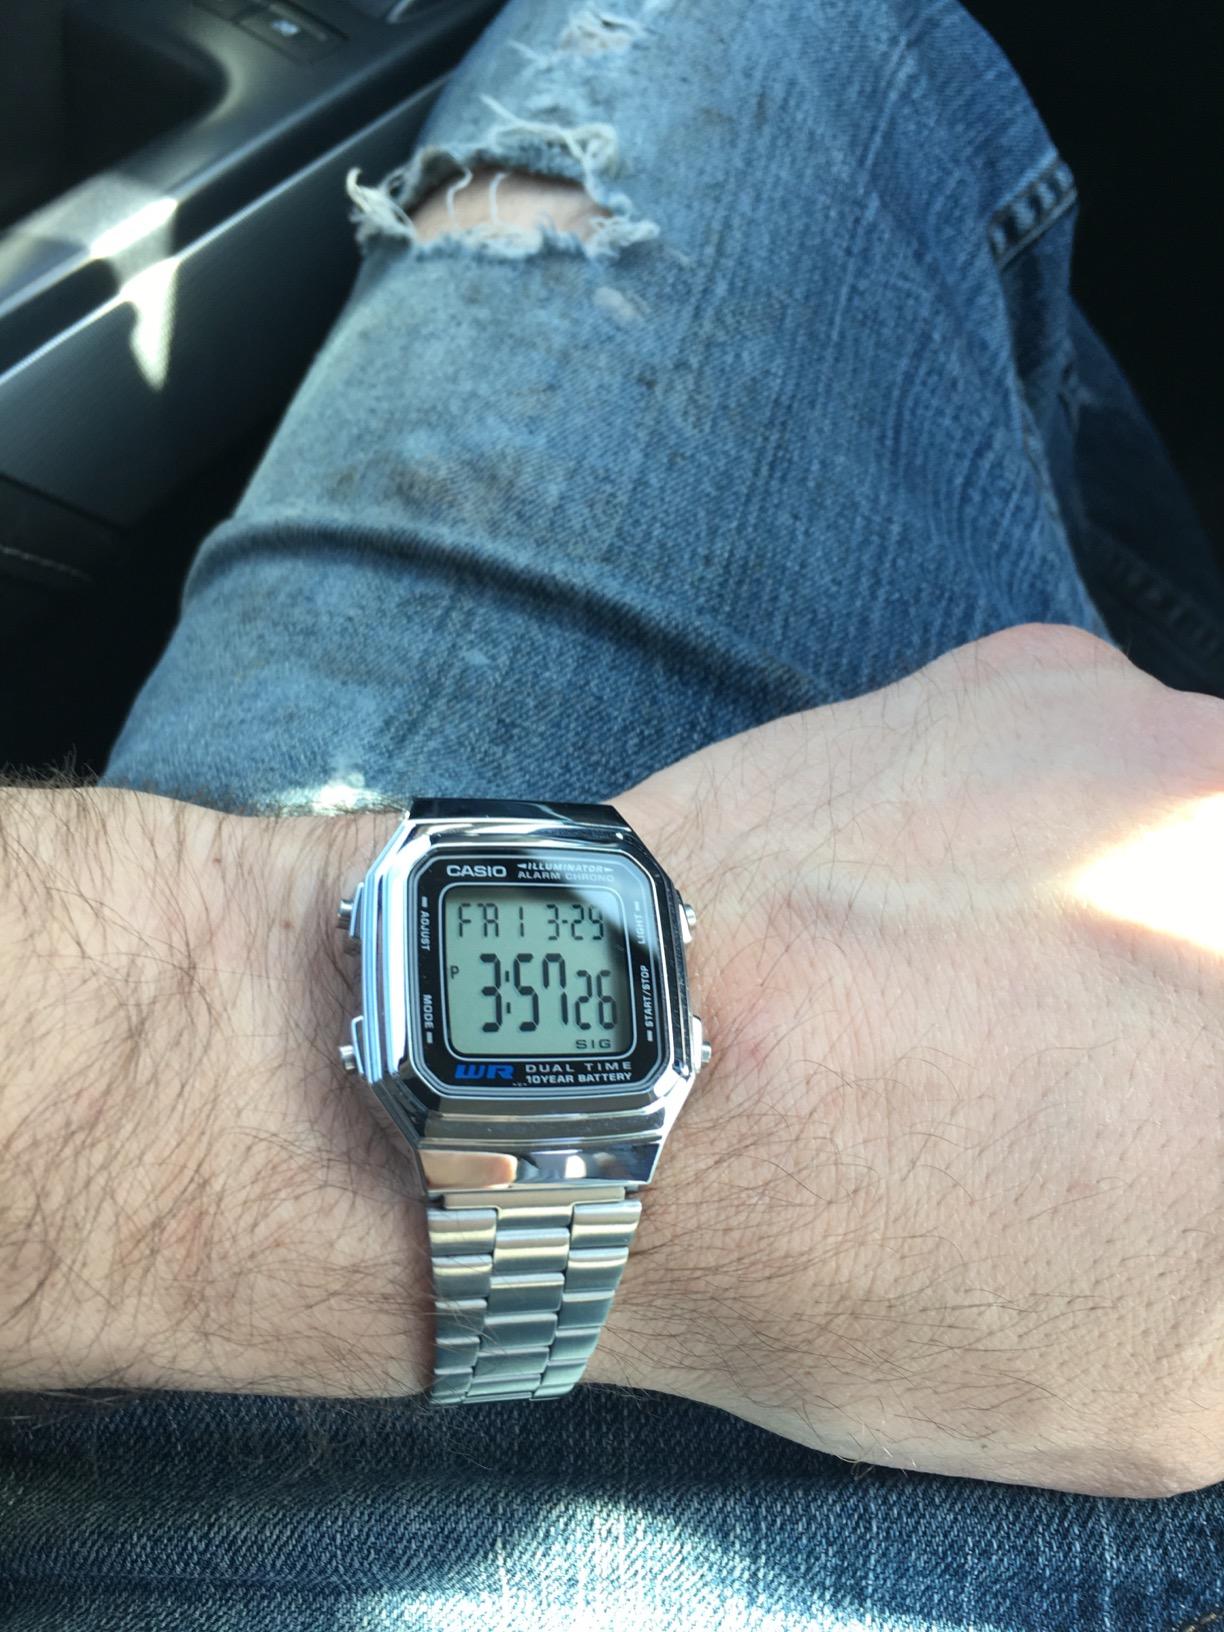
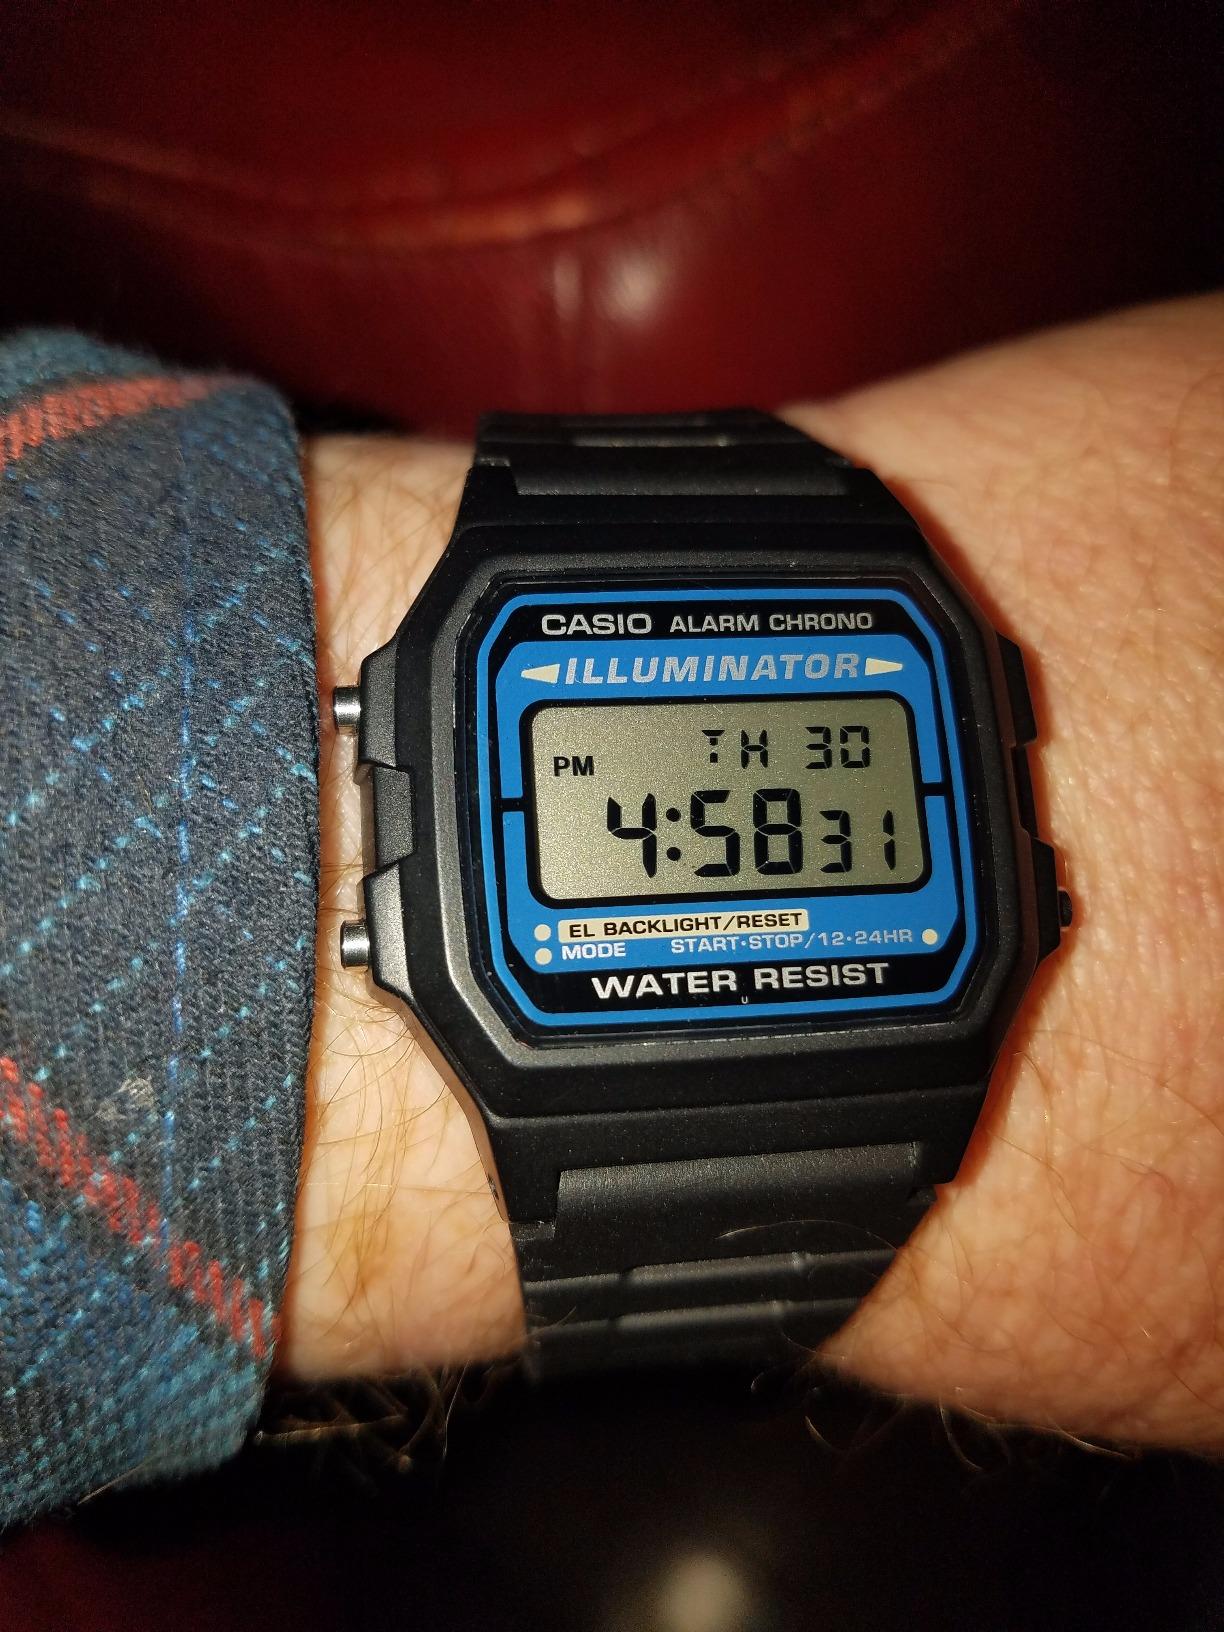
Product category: accessories_watch
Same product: no